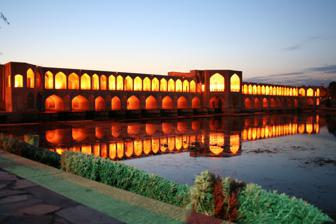
Building: Khaju Bridge
Country: Iran
Year built: 1650
Bridge in Isfahan, Iran Khaju Bridge Coordinates 32°38′12″N 51°41′0″E / 32.63667°N 51.68333°E / 32.63667; 51.68333 Crosses Zayanderud Locale Isfahan , Iran Characteristics Design Arch bridge Material Stone and brick Total length 137 m (449 ft) Width 12 m (39 ft) No. of spans 21 History Construction end 1650 Location The Khaju Bridge ( Persian : پل خواجو , Pol-e Xāju ) is one of the historical bridges on the Zayanderud , the largest river of the Iranian Plateau , in Isfahan , Iran . Serving as both a bridge and a weir , it links the Khaju quarter on the north bank with the Zoroastrian quarter across the Zayanderud. It is located at the end of Kamal Ismail Street in Isfahan. The bridge served a primary function as a building and a place for public meetings in the past. It has been described as the city's finest bridge. Persian art historians and revivalists, Arthur Upham Pope and Phyllis Ackerman are interred in a mausoleum nearby. History The Khaju Bridge was built around 1650, under the reign of Abbas II , the seventh shah of Safavid Iran , on the foundations of an older bridge. The existing inscriptions suggest that the bridge was repaired in 1873. There is a pavilion located in the center of the structure, inside which Abbas II would have once sat, admiring the view. Today, remnants of a stone seat is all that is left of the king's chair. In words of Arthur Pope and Jean Chardin , Khaju is "the culminating monument of Persian bridge architecture and one of the most interesting bridges extant ... where the whole has rhythm and dignity and combines in the happiest consistency, utility, beauty, and recreation." The poets of Isfahan wrote beautiful poems on the Khajoo bridge and in these poems they praised its beauties. Among these poems is the long poem by Saeb Tabrizi which describes one of the days of celebration and illumination next to this bridge. According to historians and scholars who have studied the Safavid dynasty, Shah Abbas II's goal in building the Khajoo Bridge was to connect the two districts of Khajoo and the Hassanabad Gate with Takht-e Folad and Shiraz Road. Tourists who came to Isfahan at different times praised the beauty of the Khajoo Bridge and considered it one of the eternal masterpieces of Iranian and Islamic architecture. Structure The bridge has 23 arches and is 133 meters long and 12 meters wide. Iranian architects have raised concerns about damage inflicted on the bridge during recent "improvement program" renovations, citing, among other problems, the destruction of the original stepped base of the bridge, the alterations made to the riverbed, and the removal of the Safavid inscribed stone blocks from the bridge. Gallery The Khaju Bridge as depicted by Eugène Flandin in 1840 The Khaju Bridge in the early 20th century A view of the Khaju Bridge in January 2010 One of the two stone lions of the Khaju Bridge Arches under the Khaju Bridge A view seen from within the Khaju Bridge A view of the Khaju Bridge in April 2012 A view of the bridge and the Zayanderud at sunset A view of the walkway on the Khaju Bridge at night A wide view of the Khaju Bridge at night See also Si-o-se-pol , another such bridge on the same river Putra Bridge , a bridge in Malaysia that was inspired by Khaju References